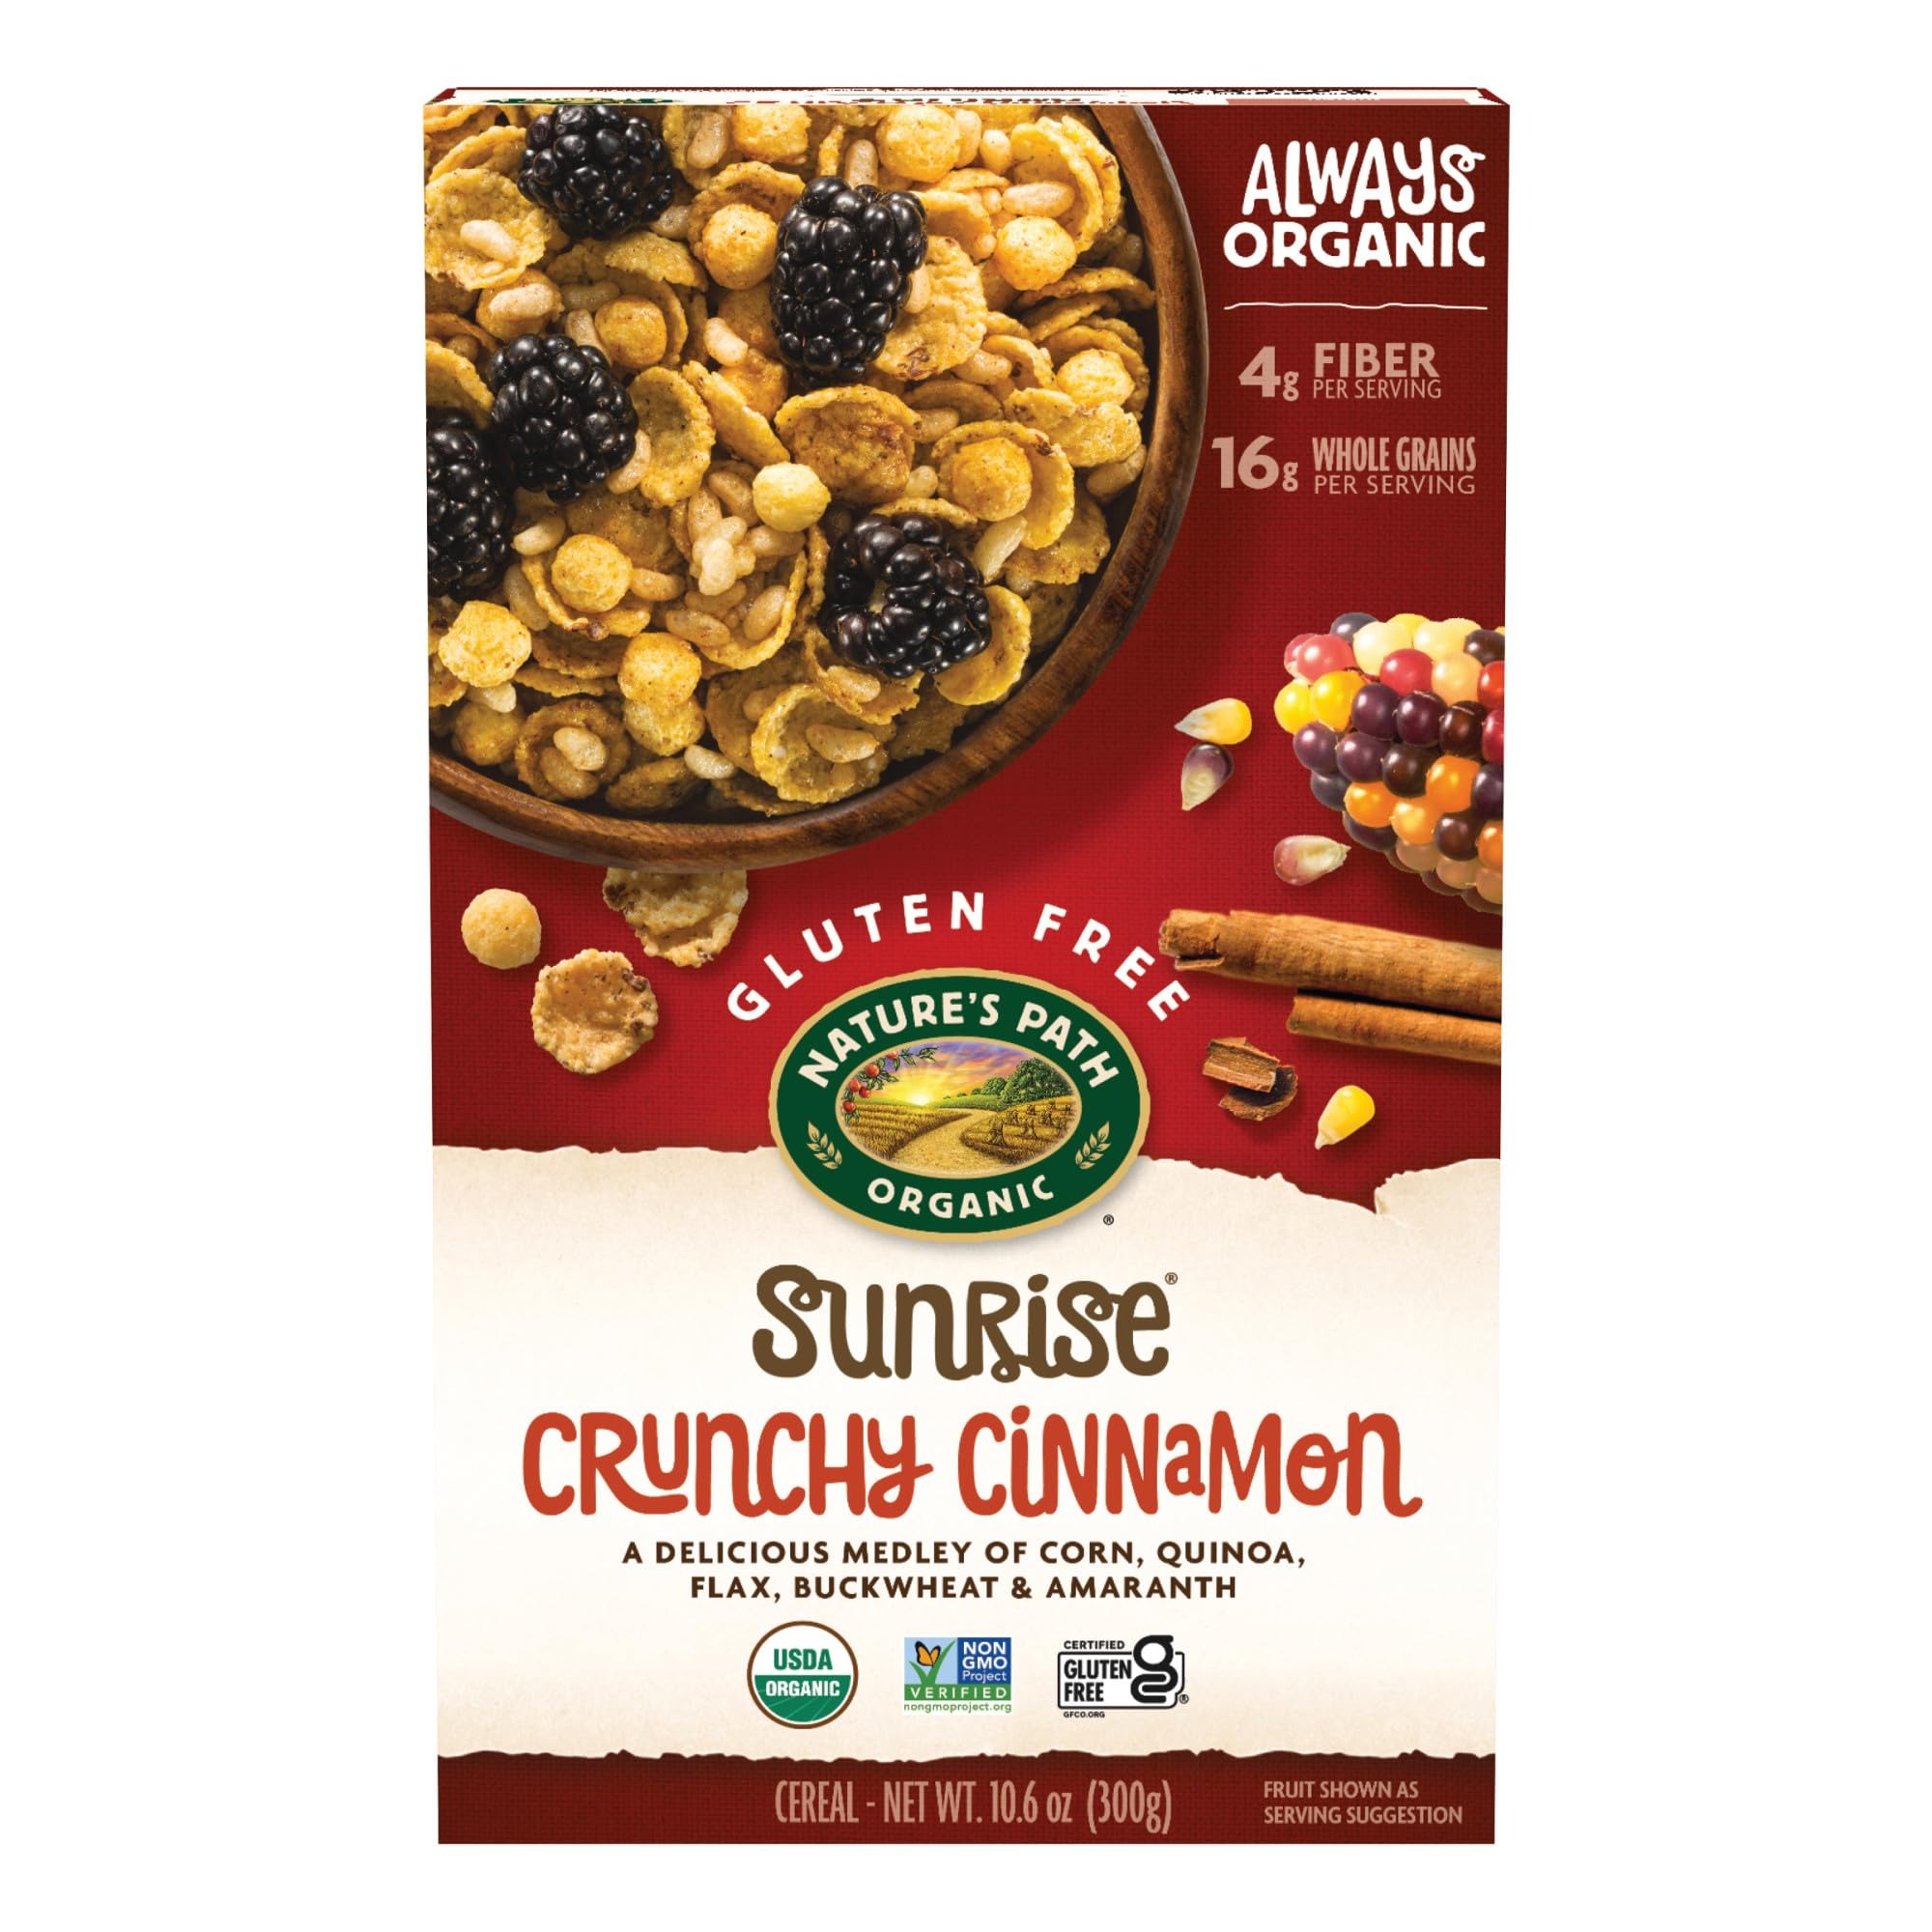
Item Name: Nature's Path Organic Sunrise Crunchy Cinnamon Cereal, 10.6 oz (Pack of 1), Gluten Free, Non-GMO
Bullet Point 1: Contains: 1 Box of Nature's Path Sunrise Crunchy Cinnamon Cereal, 10.6 ounces
Bullet Point 2: Crunchy combination of gluten free cereal flakes, organic corn puffs and rice crispies, all coated with real organic cinnamon. With 16g whole grains, and 4g of fiber, this certified gluten free cereal is also suitable for vegan diets.
Bullet Point 3: Following a gluten free diet can be challenging if it’s not tasty. We used only whole food, simple, and naturally gluten free, all covered in REAL organic cinnamon, so that you can enjoy your morning breakfast ritual without compromising on taste.
Bullet Point 4: What makes Nature’s Path the best organic cereal? We know how important that crunch is, and our unique and unmatched manufacturing technique, means our cereal stay crunchy, even in milk!
Bullet Point 5: Our planet, our food and our bodies are all connected. Being mindful about your food and choosing to eat organic means you’re making the best choice for your health, and our planet.
Value: 10.6
Unit: Ounce

Price: 4.57